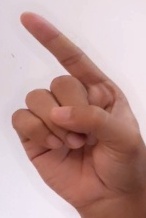
ASL sign: Z